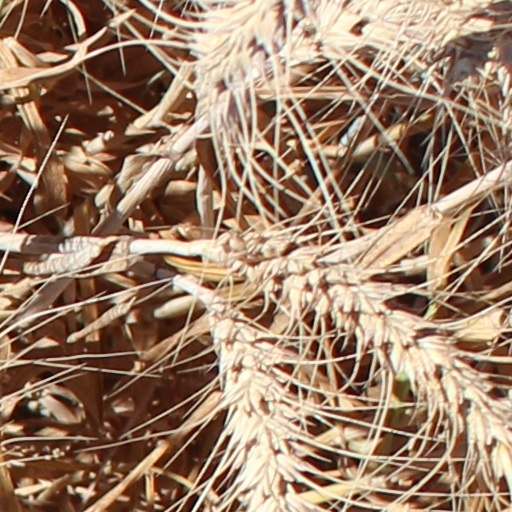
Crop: wheat